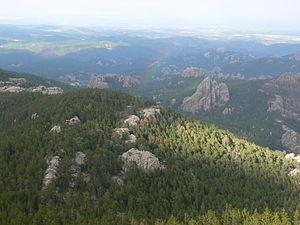
La forêt nationale des Black Hills est une forêt fédérale protégée située dans le sud-ouest de l'État du Dakota du Sud, et le nord-ouest de l'État du Wyoming, aux États-Unis. Elle s'étend sur une surface de 5 066,25 km², et son siège social se trouve à Custer. Elle a été créée le 22 février 1897.
Le Dakota du Sud /dakɔta dy syd/ est un État du Nord des États-Unis, bordé à l'ouest par le Wyoming et le Montana, au nord par le Dakota du Nord, à l'est par le Minnesota et l'Iowa et au sud par le Nebraska. État situé dans l'ouest des plaines du Midwest, il possède un climat continental. Il compte 814 180 habitants en 2010. Sa capitale est Pierre et sa plus grande ville Sioux Falls, avec environ 154 000 habitants.